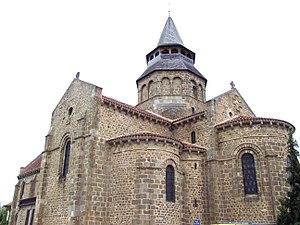
Huriel - Église Notre-Dame - Chevet